Arbogast (count of Trier)

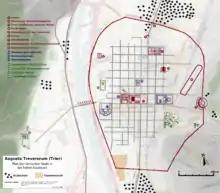
A map of Trier in Roman times as Augusta Treverorum

Arbogast was a "comes" (Count) of Trier of Frankish origin in the late fifth century.